KIWR

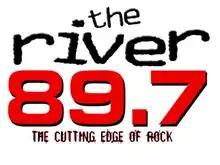
Previous logo

After the Morning Fiasco, it’s Middays with Tom "Skinman" Skinner from 10 am to 2 pm Monday through Thursday and 10 am to 12 pm on Friday. Skinman has an all request hour from Noon to 1 pm called "The Nooner". On Wednesday, The river takes it back from Noon to 2 pm for " The Old Skool Wednesday Nooner" playing popular hits from the 70's, 80's, 90's and more.